Alex Chubrevich

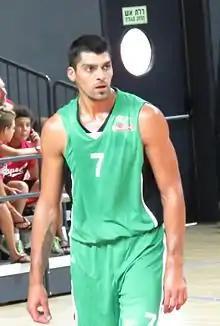
Chubrevich with Maccabi Haifa in 2015

Alex Chubrevich (born July 23, 1986) is an Israeli professional basketball player for Maccabi Haifa of the Israeli Premier League. A Russian-born Jew, he is in height, and weighs .